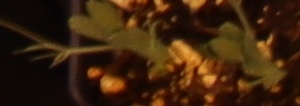
Label: Field Pea